Stanley Harwood McCuaig

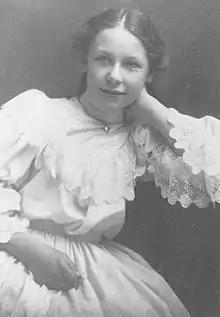
Hazel Rutherford, who married McCuaig in 1919.

After the war, McCuaig returned to Edmonton and resumed working with Rutherford. On September 17 1919, McCuaig married Rutherford's daughter, Hazel Rutherford. The wedding took place in the Rutherford family home, now a museum. Together, the couple had four children: two sons and two daughters.